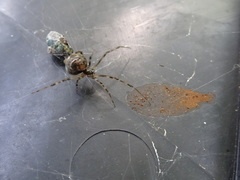
Species: Parasteatoda_tepidariorum